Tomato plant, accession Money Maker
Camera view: bottom (45 deg); turntable rotation: 60 degrees
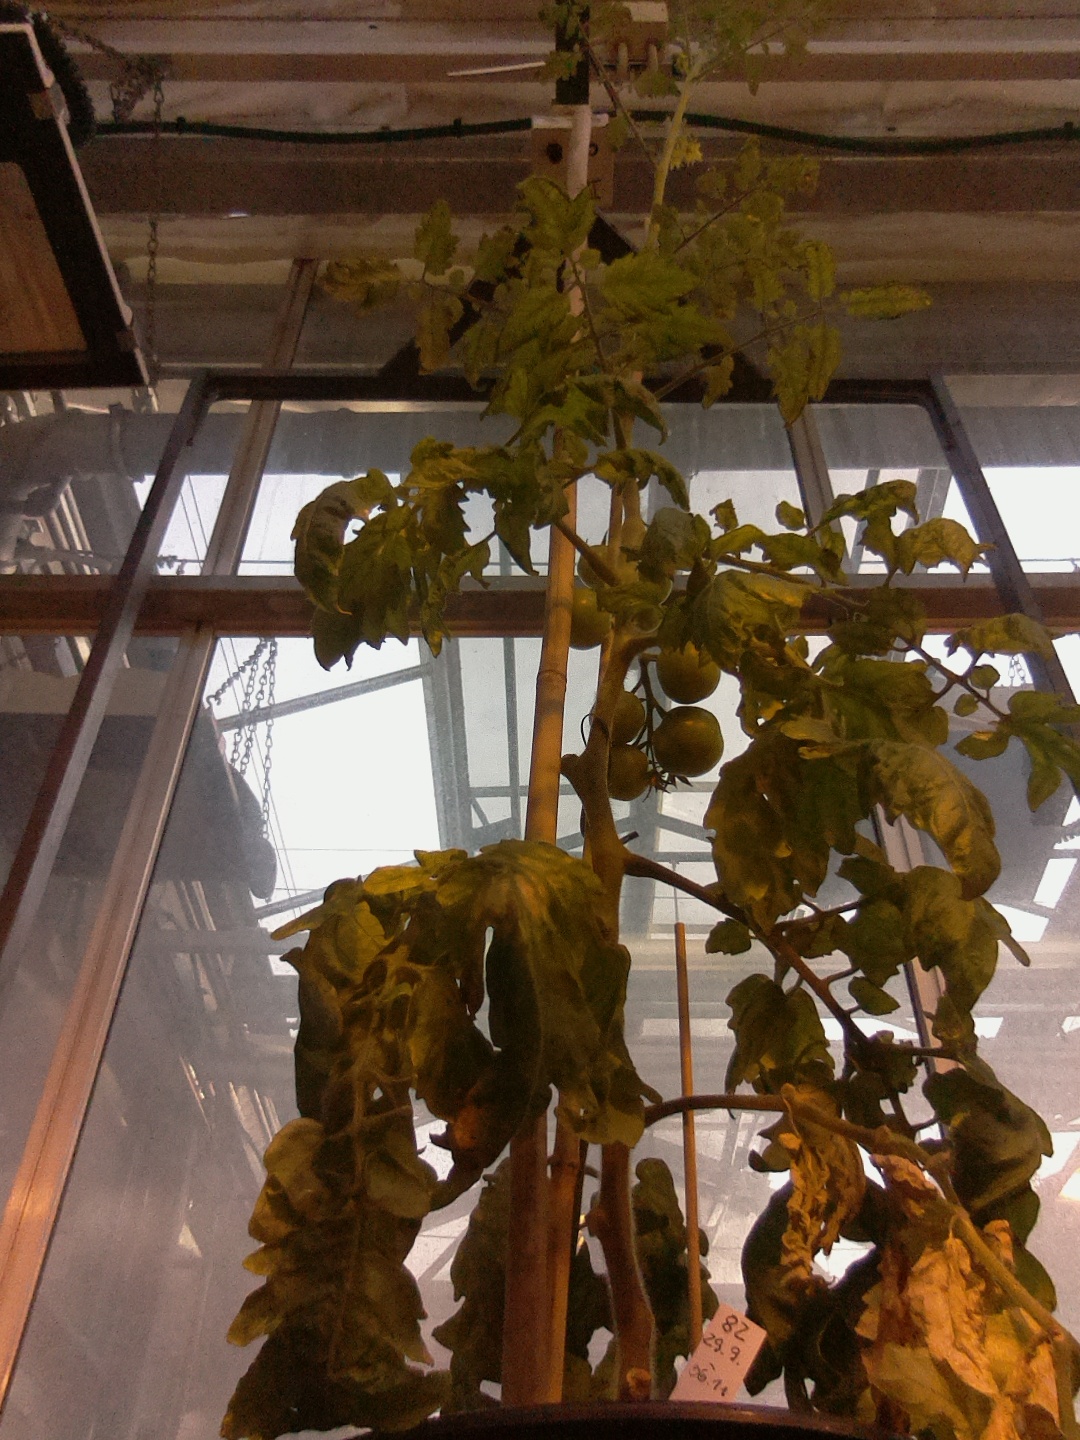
BBCH growth stage 74: 40%-50% of final fruit size